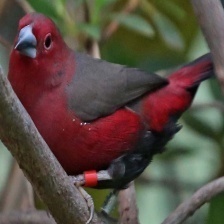
Species: AFRICAN FIREFINCH
Scientific name: LAGONOSTICTA RUBRICATA
ImageNet parent category: house_finch